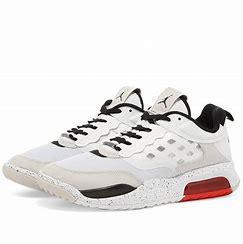
Brand: Jordan
Model: Max 200